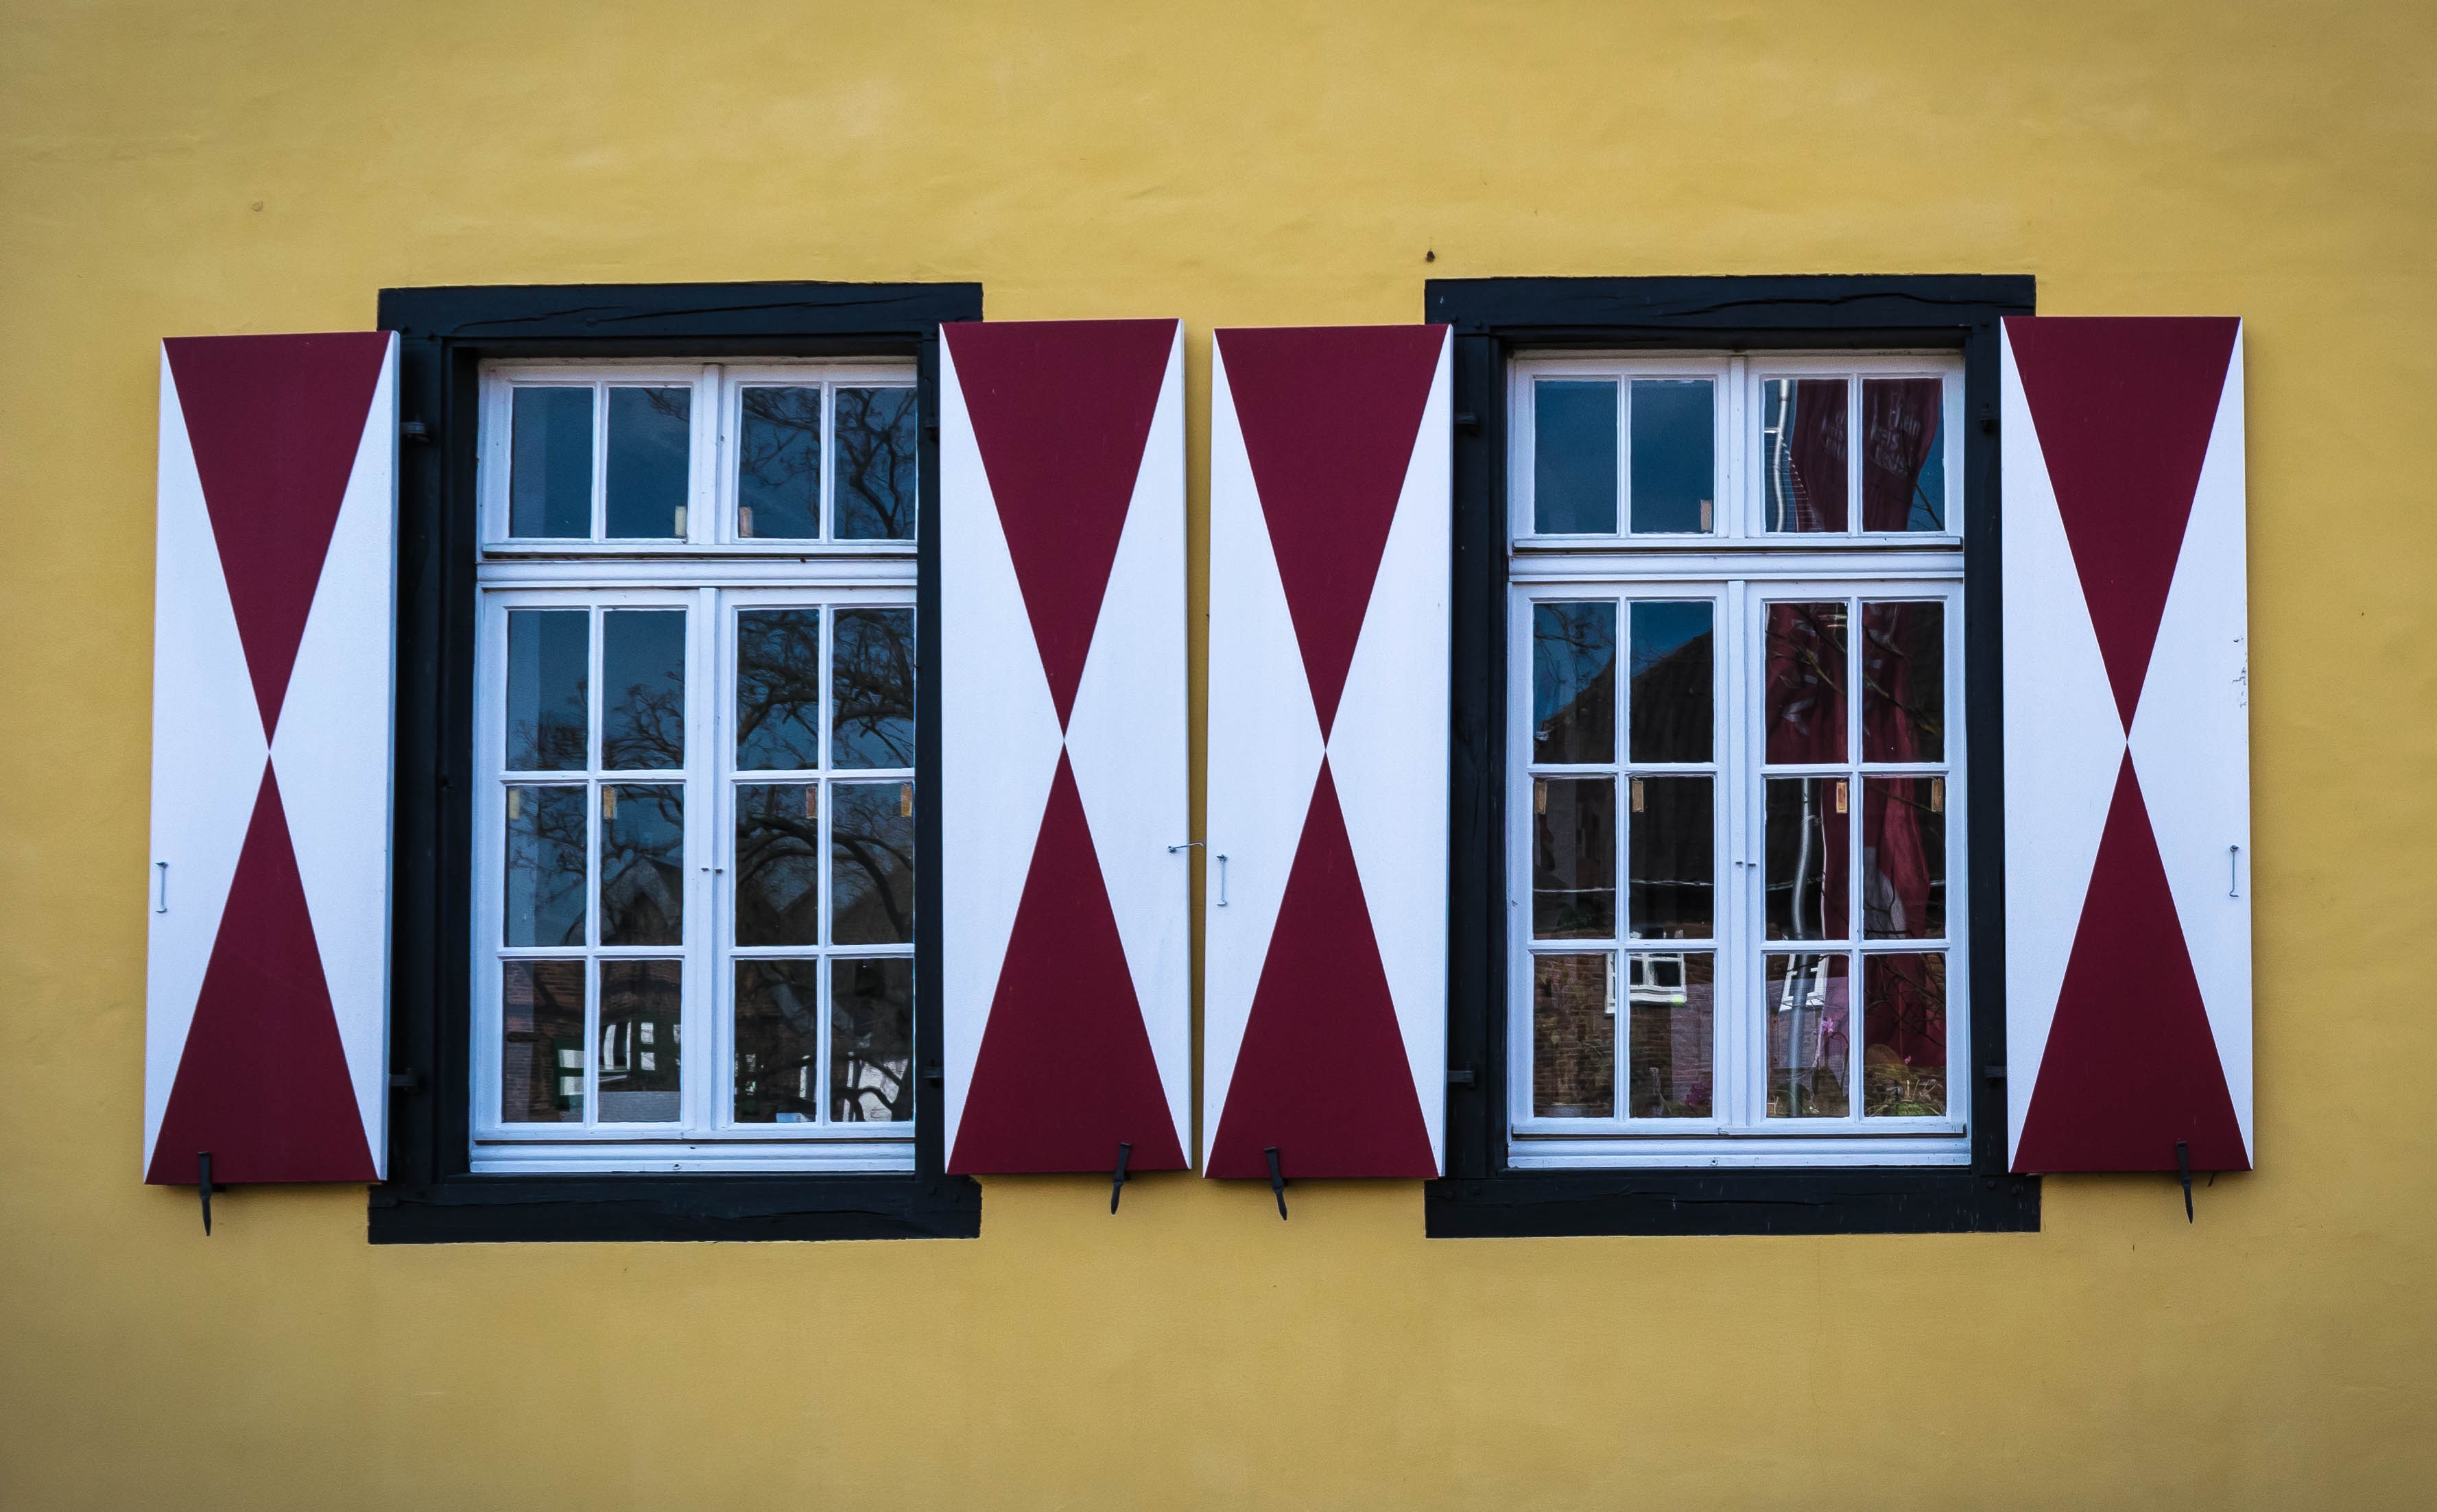
architecture, wood, house, window, home, wall, red, color, facade, blue, shutter, interior design, old town, art, design, picture frame, protection, shape, middle ages, modern art, hauswand, housewife, historic old town, window covering